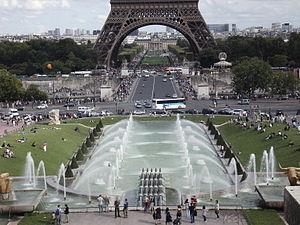
Tour Eiffel (Inscrit) This building is indexed in the Base Mérimée, a database of architectural heritage maintained by the French Ministry of Culture,